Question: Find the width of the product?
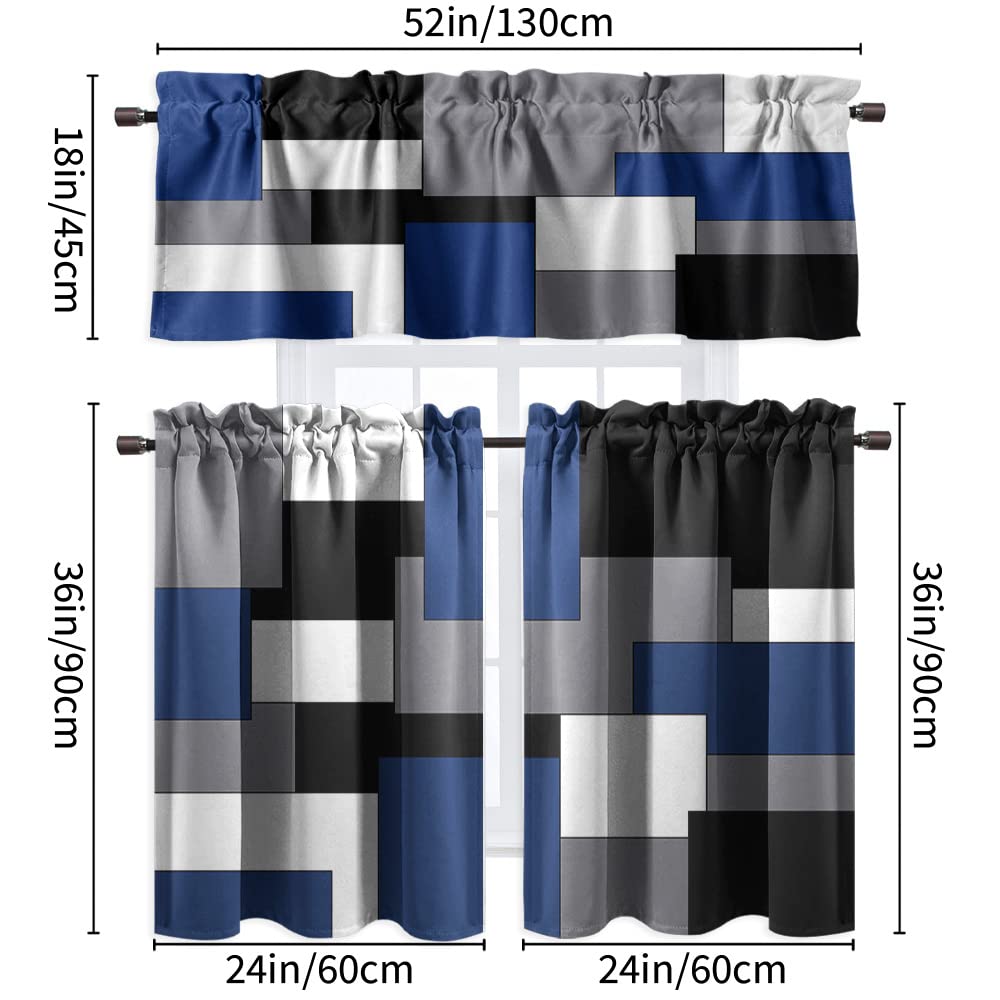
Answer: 130.0 centimetre